Woolaroc

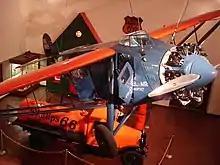
"Woolaroc" airplane, winner of the 1927 Dole Air Race, at the Woolaroc museum in Oklahoma. August 2, 2008. Photo courtesy of Tyler Thompson

The museum started out as a hangar in 1929 for the "Woolaroc", a single-engine, single-wing Travel Air 5000 airplane initially designed by Clyde Cessna, that Frank Phillips sponsored in the Dole Air Race from Oakland, California, to Honolulu, Hawaii, in 1927. "Woolaroc" is the only plane from the race that still survives. It stands in its hangar at the Phillips Museum. Its sister plane, "Oklahoma", also sponsored by Phillips, aborted the race at San Francisco because of mechanical problems.